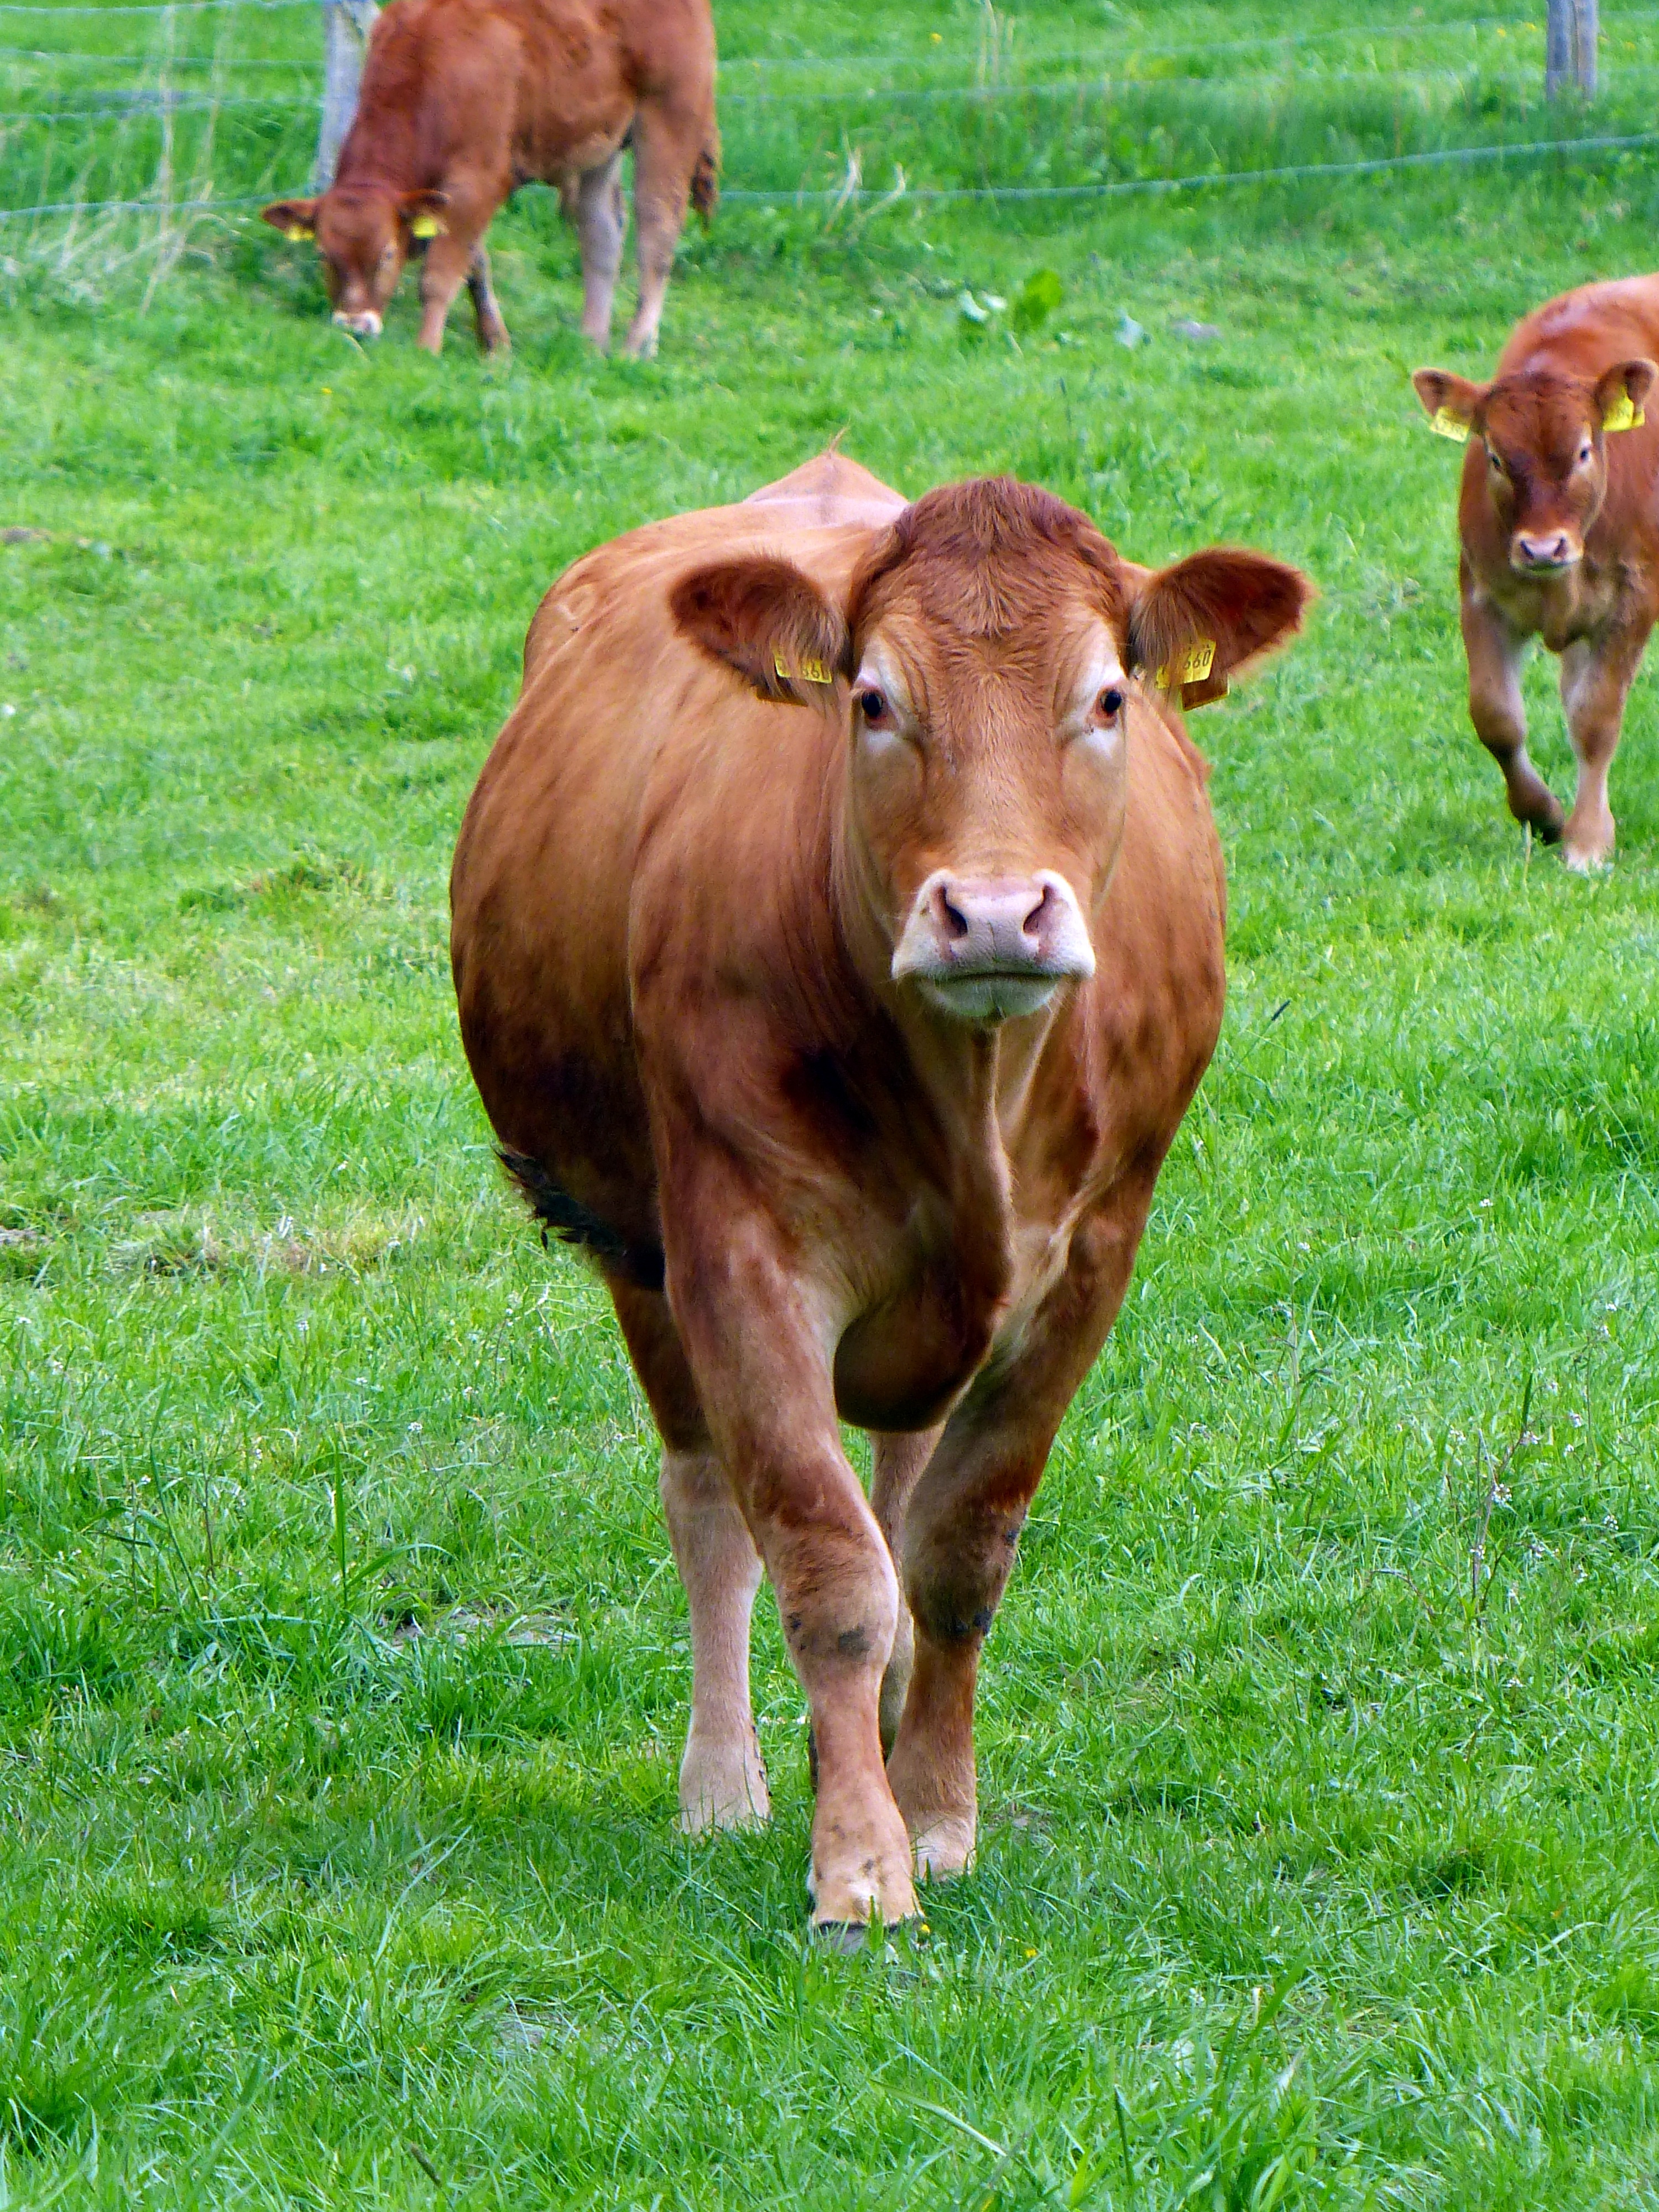
grass, field, farm, meadow, wildlife, cow, cattle, pasture, grazing, livestock, brown, mammal, beef, fauna, calf, graze, bull, grassland, animals, mammals, vertebrate, ox, suckle, dairy cow, cattle like mammal, cow goat family